Brimpsfield

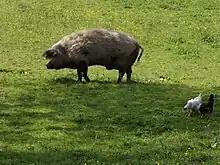
Livestock on Brimpsfield village green

The village is recorded in Domesday Book as "Brimesfelde". Brimpsfield Castle was built in the village during the Norman period. The manor of Brimpsfield was granted to Maurice de Berkeley in 1339 by King Edward III.